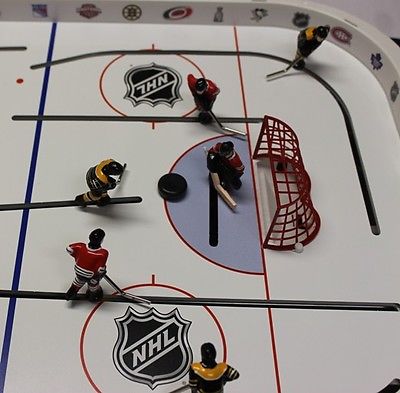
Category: table